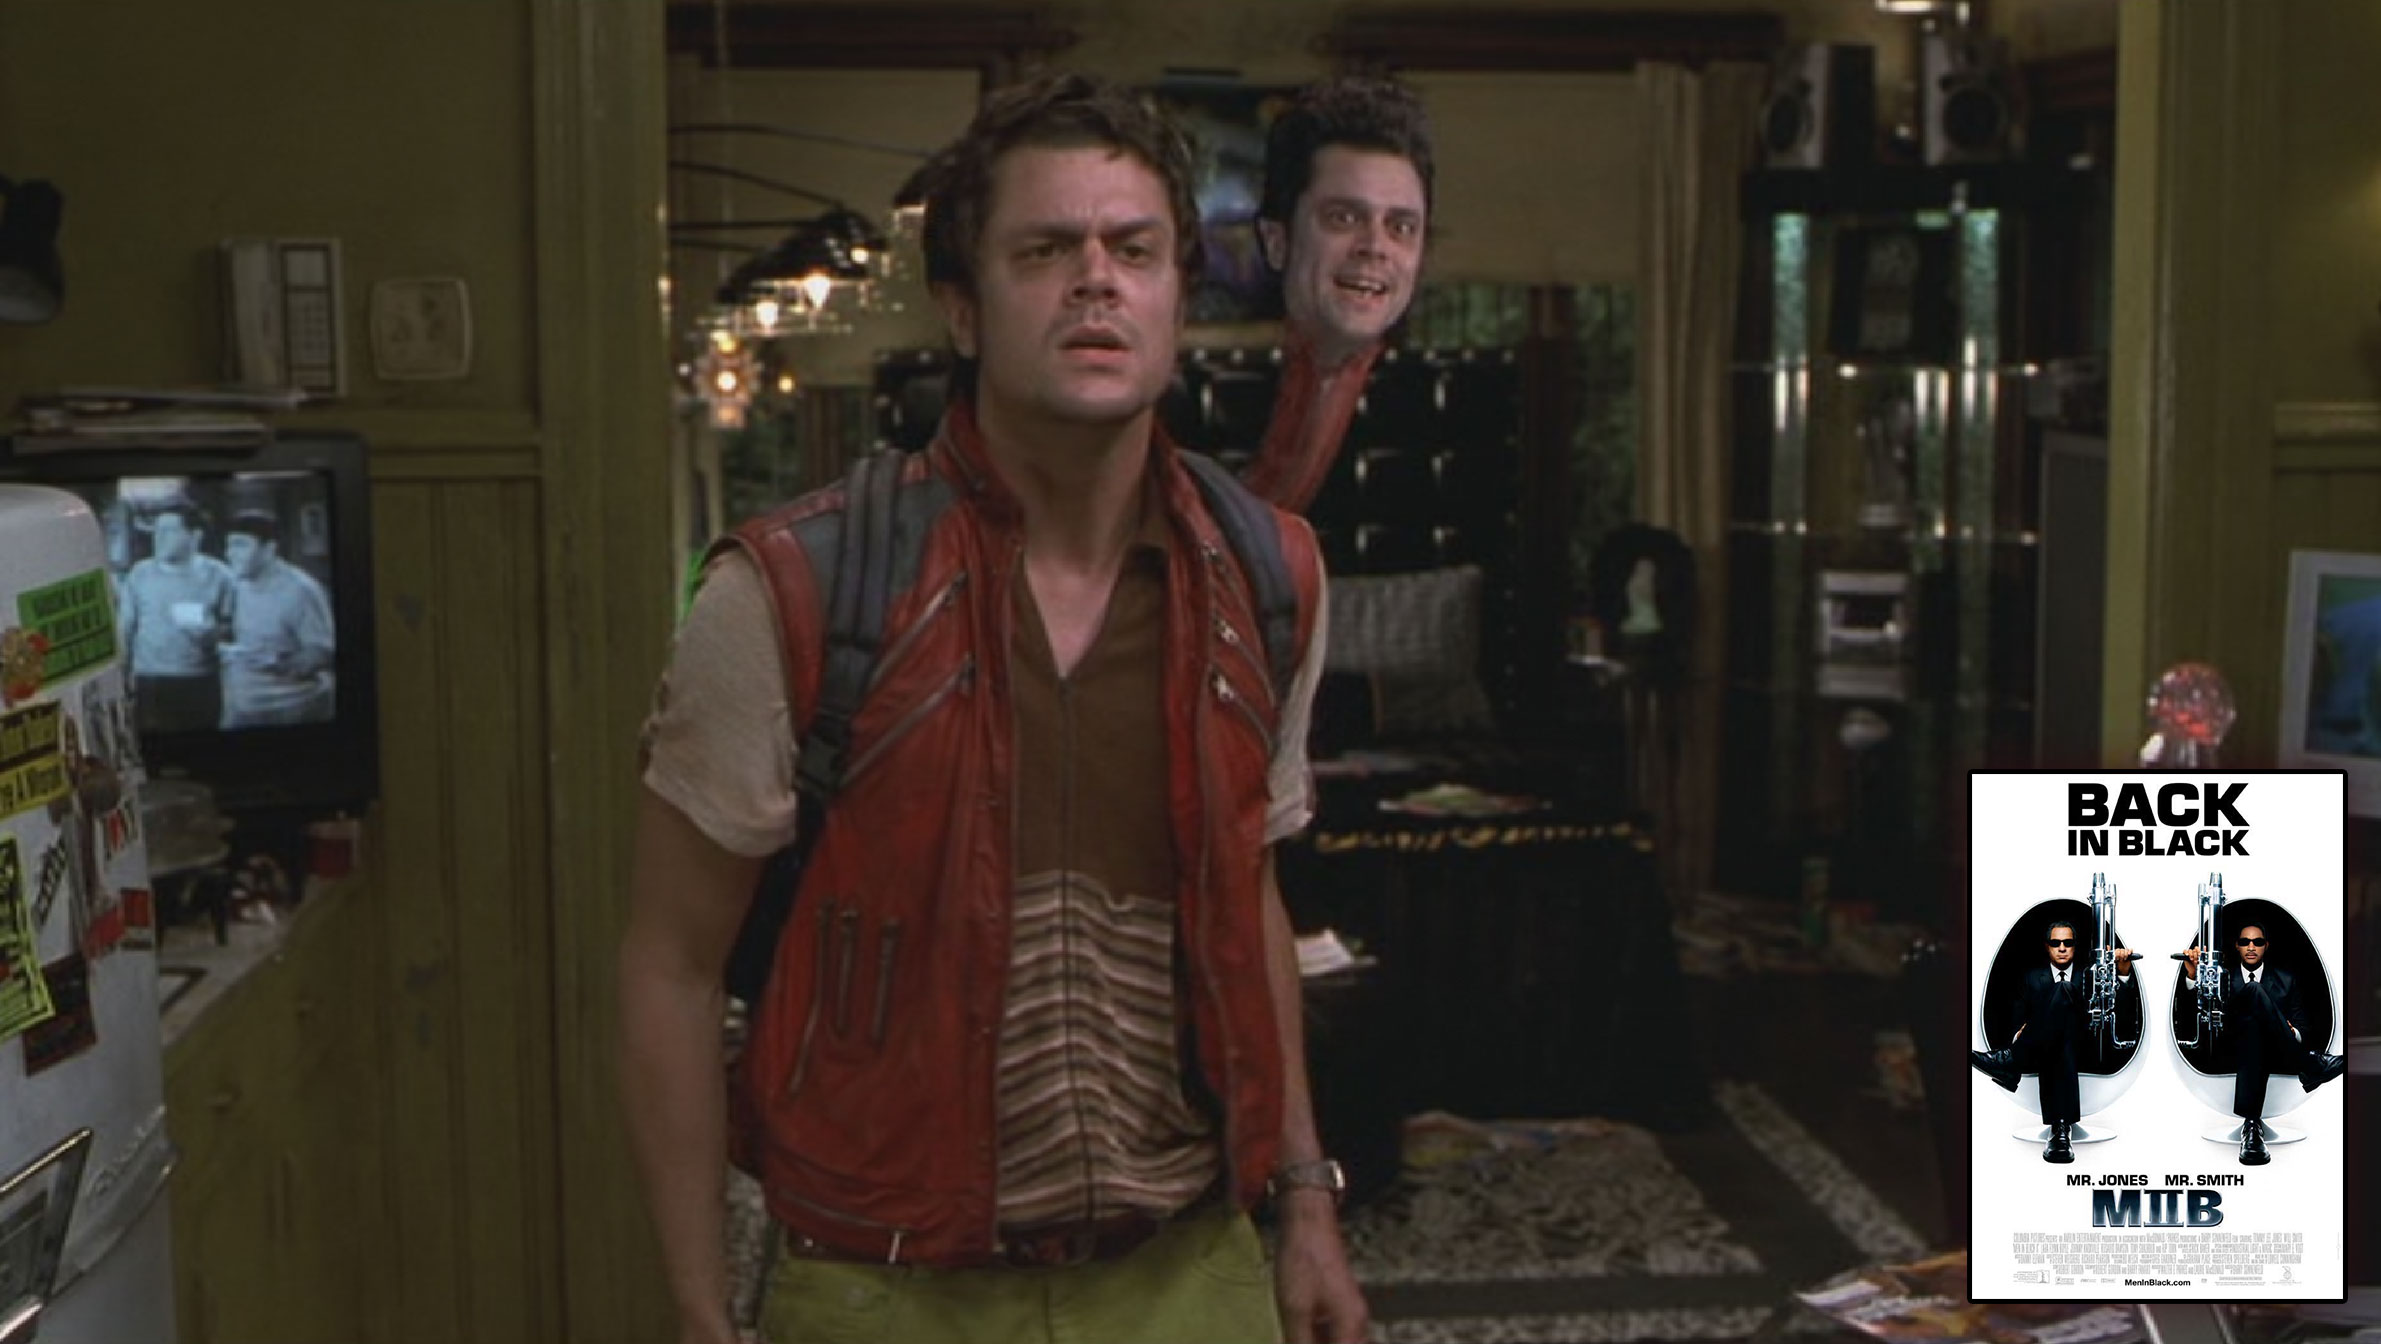
Gender: men